Armed conflict for control of the favelas

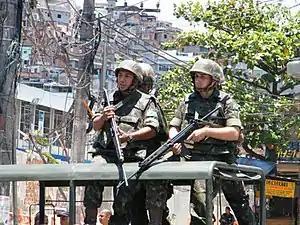
Brazilian soldiers holding FN FALs during the 2010 raid in Complexo do Alemão favela.

Cracolândia (literally "Crackland" in Portuguese) is a popular denomination for a region of the city of São Paulo, which is notorious for its high incidence of drug trafficking and drug use in public. It is located within the central region of the city, near Luz Station. Since the start of the conflict and increased police presence, drug users, gang members, homeless people and prostitutes went in one of the downtowns of São Paulo. There were lot of programs and operations in the region to fight drugs and prostitution, ending only in migration of the inhabitants of this zone to other zones, mainly in Rua dos Gusmões since 2023.